Stephen Johnson Field

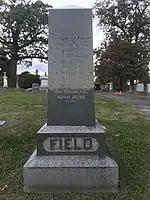
Field's gravesite

Early in his career, Field wrote opinions against California's laws discriminating against the Chinese immigrants to that state. Serving as an individual jurist in district court, he notably struck down the so-called 'Pigtail Ordinance' in 1879, which was regarded as discriminating against Chinese, making him unpopular with the Californian public. In his 1884 district court ruling, "In re Look Tin Sing", he declared that children born in U.S. jurisdictions are U.S. citizens regardless of ancestry. However, as a member of the U.S. Supreme Court, he penned opinions infused with racist anti-Chinese-American rhetoric, most notably in his majority opinion in "The Chinese Exclusion Case, Chae Chan Ping v. United States," 130 U.S. 581 (1889), and in his dissent in "Chew Heong v. United States", 112 U.S. 536 (1884).